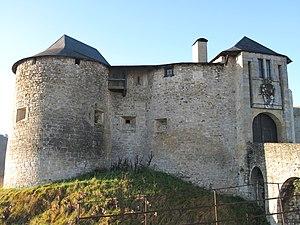
La mur Nord-Est du château-fort de Mauléon-Licharre, Pyrénées-Atlantiques.
Les institutions du Pays basque français avant 1789 résultent grandement — dans ce territoire constituant aujourd'hui une partie du département français des Pyrénées-Atlantiques et situé à la frontière avec l’Espagne — d’une structure sociale établie autour de la maison basque, et de son mode de transmission intergénérationnelle, ainsi que de la gestion des terres communes. Cela se traduit par la jouissance partagée d’une propriété indivise. Cette gestion commune des Basques est considérée être à l’origine des assemblées paroissiales, qui forment le socle des institutions délibératives du Pays basque.